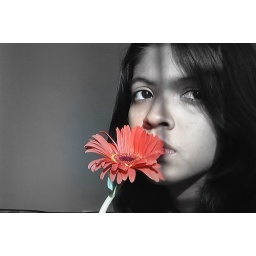
I was sitting in front of the window.So the shadow of the window bars has been reflected on my face.